Bacardi

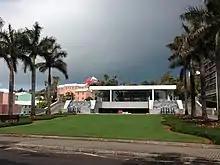
Bacardi Building, Bermuda; location of Bacardi's world headquarters

In 1999, Otto Reich, a lobbyist in Washington on behalf of Bacardí, drafted section 211 of the Omnibus Consolidated and Emergency Appropriations Act, FY1999, a bill that became known as the Bacardi Act. Section 211 denied trademark protection to products of Cuban businesses expropriated after the Cuban revolution, a provision sought by Bacardí. The act was aimed primarily at the Havana Club brand in the US. The brand was created by the José Arechabala S.A. and nationalised without compensation in the Cuban revolution, the Arechabala family left Cuba and stopped producing rum. They, therefore, allowed the US trademark registration for "Havana Club" to lapse in 1973. Taking advantage of the lapse, the Cuban government registered the mark in the US in 1976. This new law was drafted to invalidate the trademark registration. Section 211 has been challenged unsuccessfully by the Cuban government and the European Union in US courts. It was ruled illegal by the World Trade Organization (WTO) in 2001 and 2002. The US Congress has yet to re-examine the matter. The Cuban government assigned the brand to Pernod Ricard in 1993.